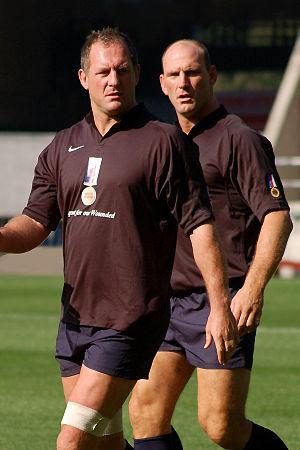
Lawrence Dallaglio, Richard Hill
Richard Anthony Hill, membre de l'Empire britannique, né le 23 mai 1973 à Dormansland dans le Surrey, est un joueur de rugby international anglais. Polyvalent, il évolue aussi bien au poste de troisième ligne aile qu'à celui de troisième ligne centre que ce soit en équipe nationale ou avec les Saracens avec qui il effectue l'intégralité de sa carrière en club.
Neil Antony Back, membre de l'Empire britannique, est un joueur de rugby à XV international anglais né le 16 janvier 1969 à Coventry. Il évolue au poste de troisième ligne aile tant en sélection nationale qu'avec les Leicester Tigers avec qui il effectue la majeure partie de sa carrière en club. À sa retraite, il embrasse la carrière d'entraîneur et passe par plusieurs clubs donc le dernier est la franchise d'Edinburgh Rugby où il est responsable des avants depuis l'été 2012.